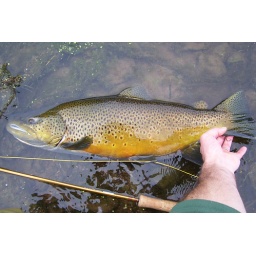
Nice colors in this male lake run brown trout.